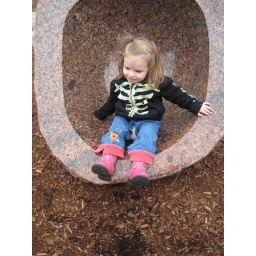
one girl in rock